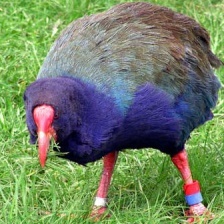
Species: TAKAHE
Scientific name: PORPHYRIO HOCHSTETTERI
ImageNet parent category: european_gallinule